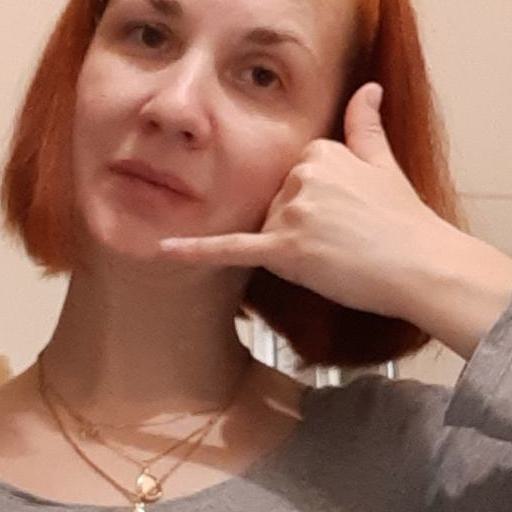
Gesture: call